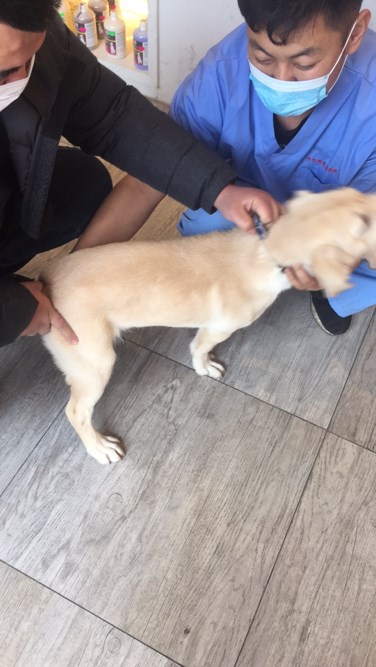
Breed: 3580-n000122-Labrador_retriever